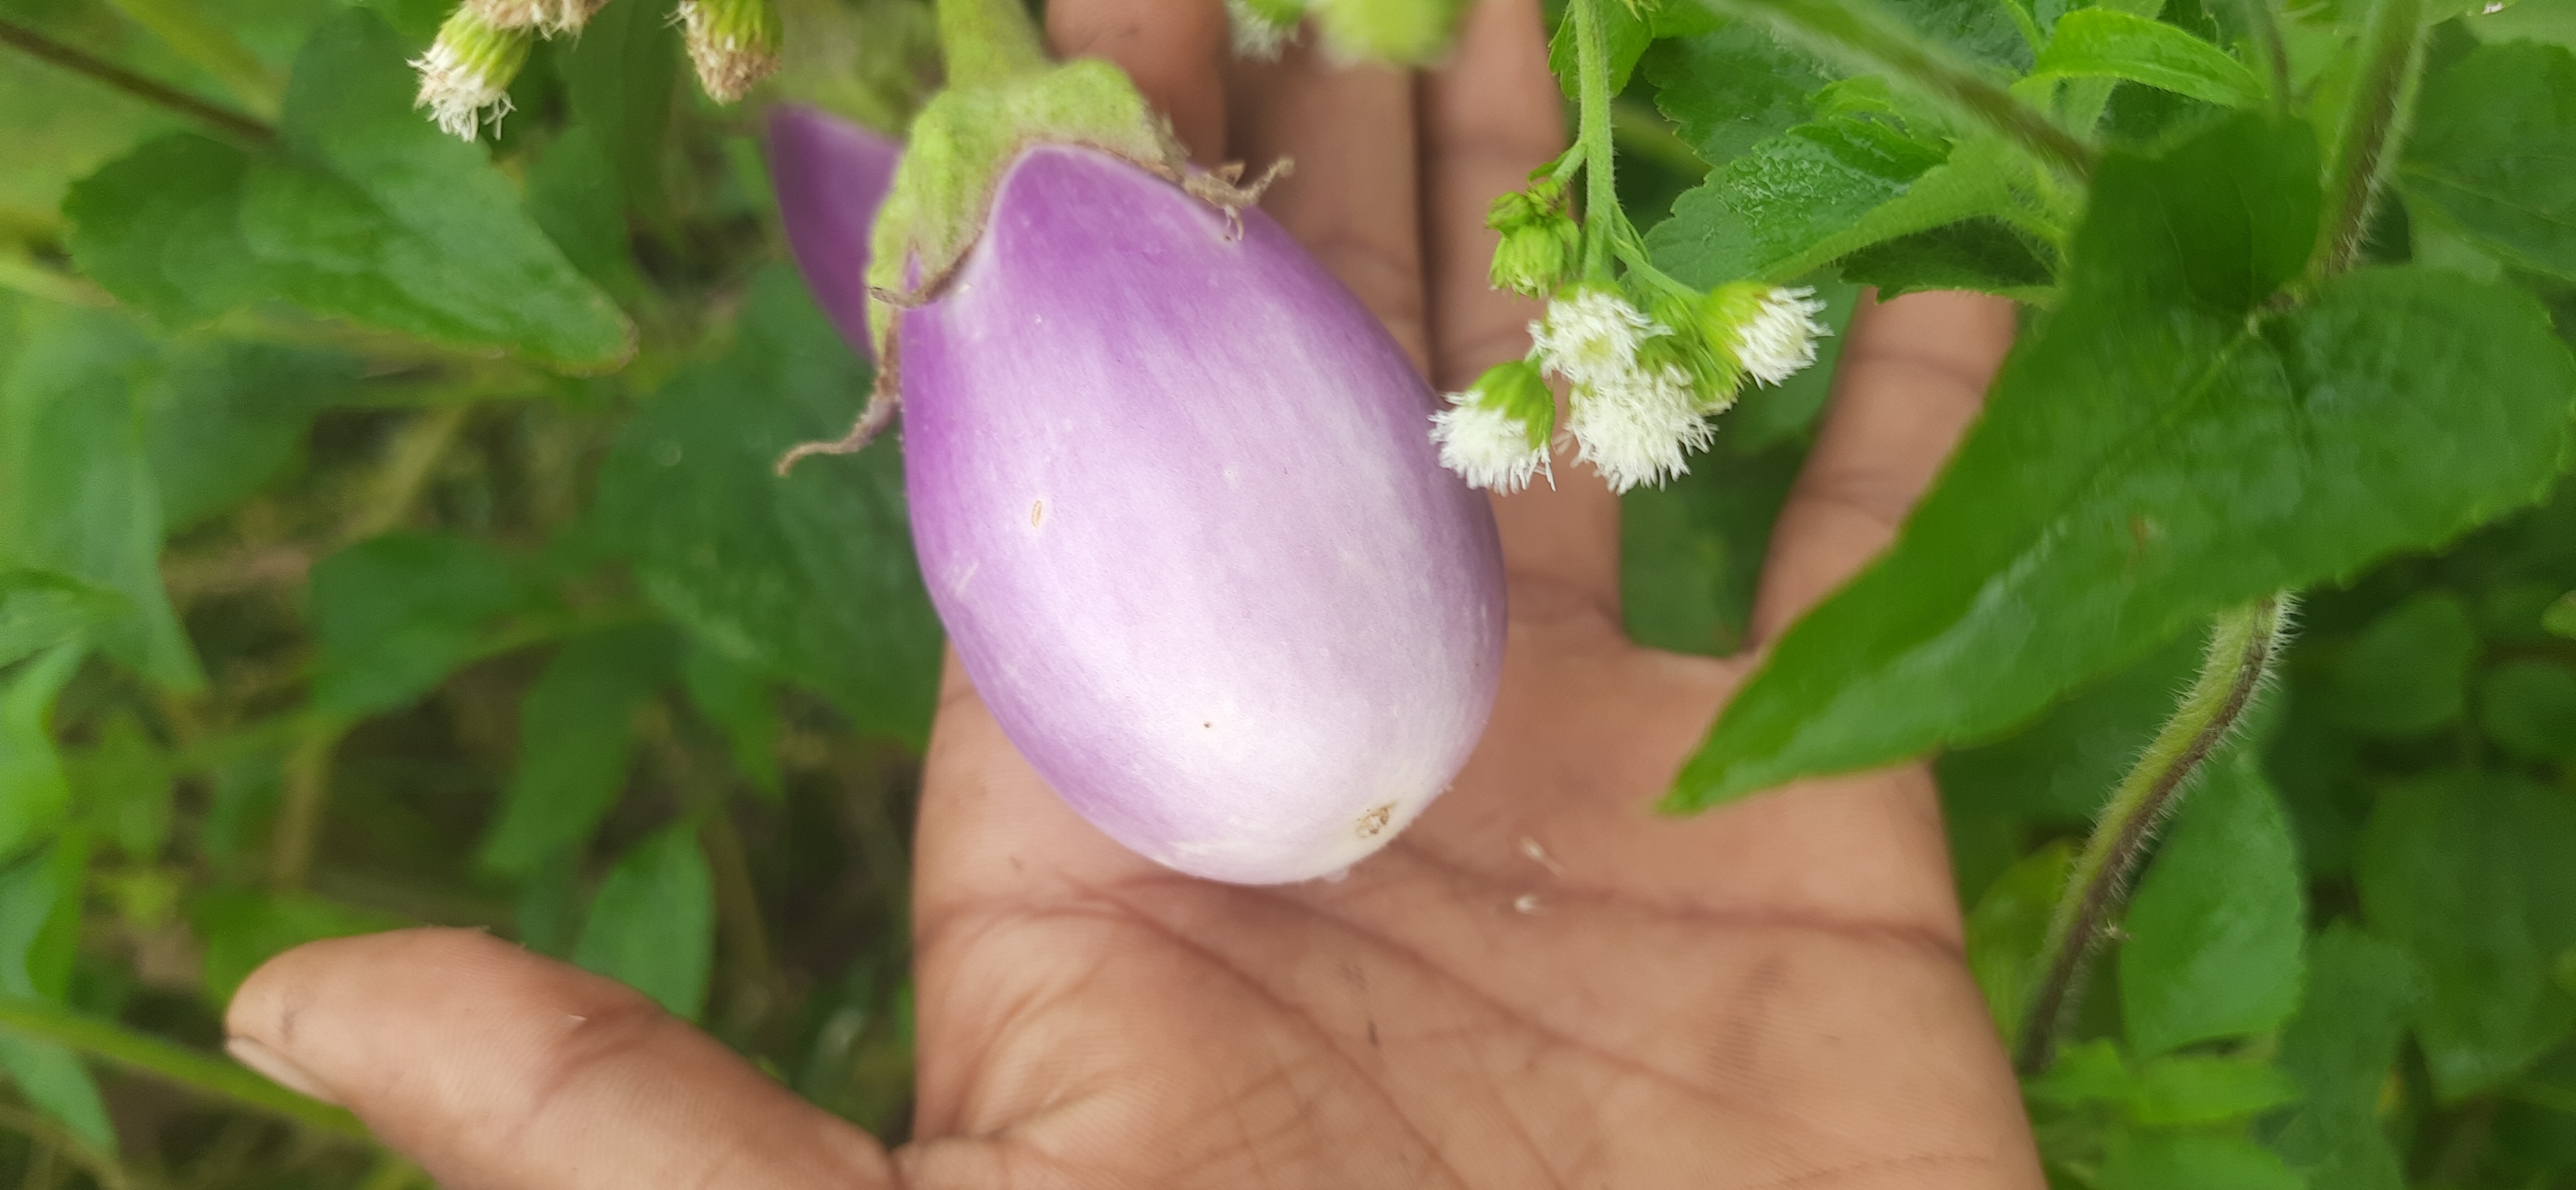
Label: Healty Brinjal